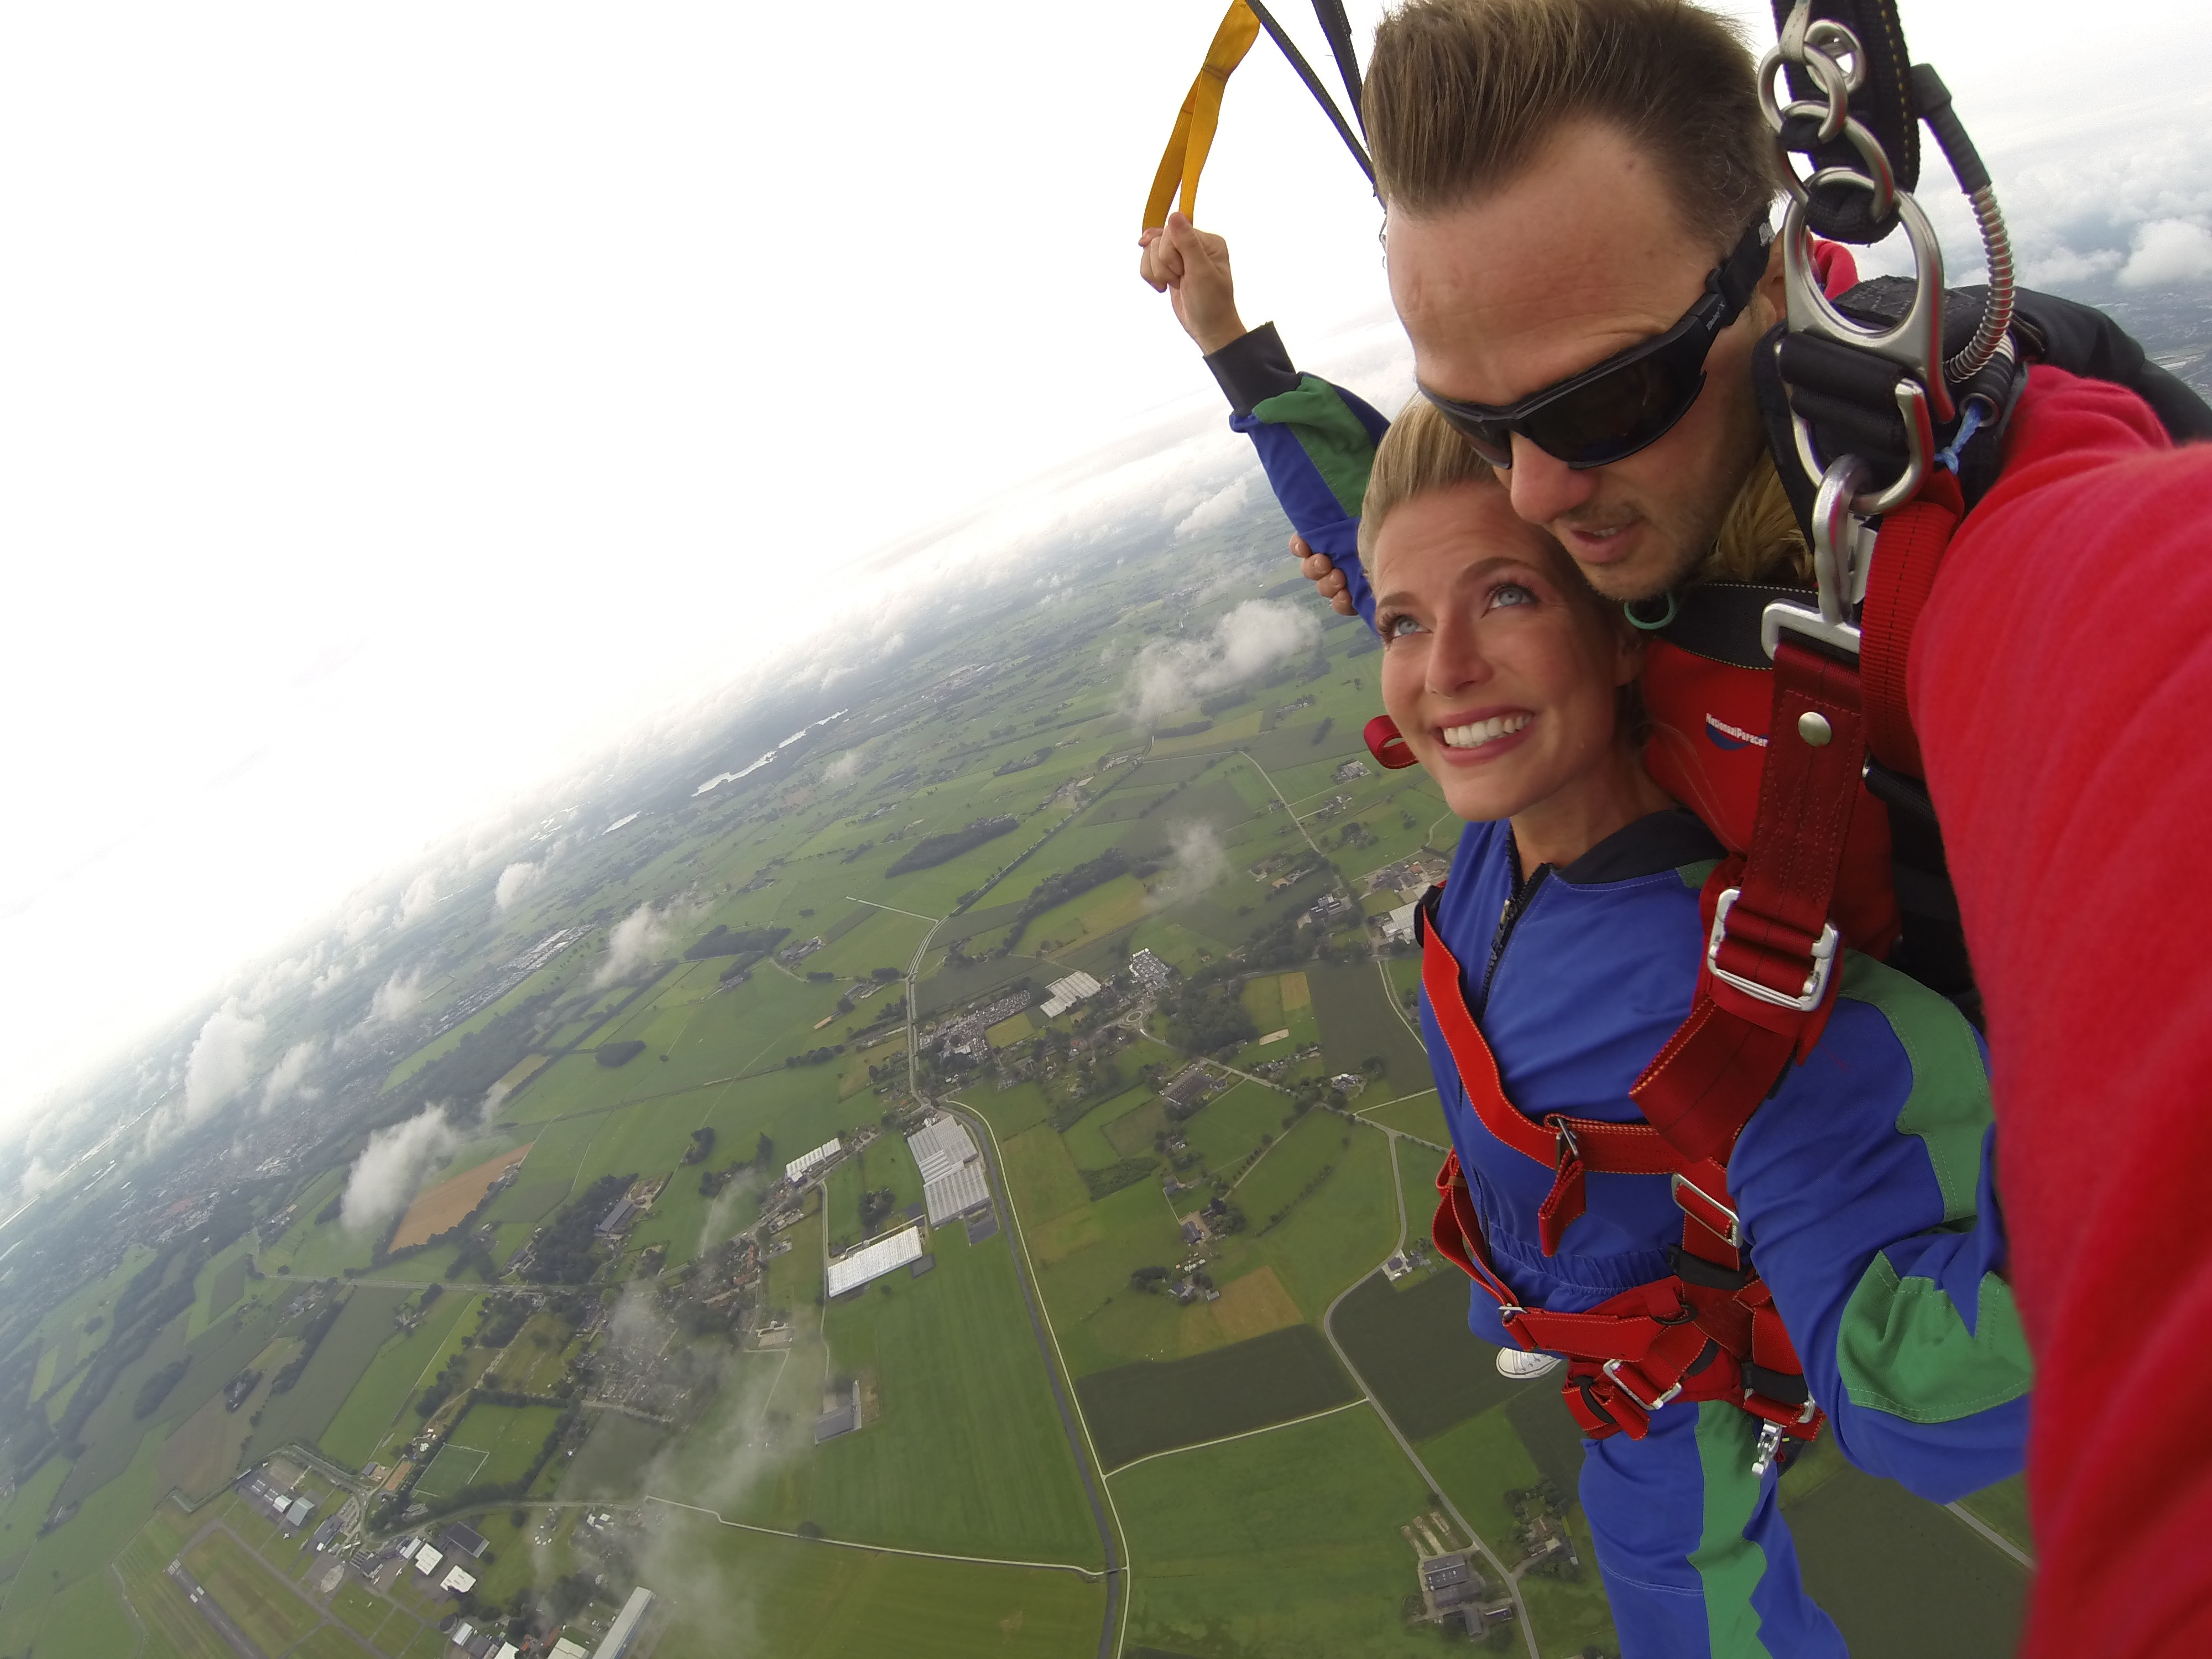
tandem skydiving, parachuting, air sports, windsports, parachute, extreme sport, photography, recreation, adventure, leisure, sports